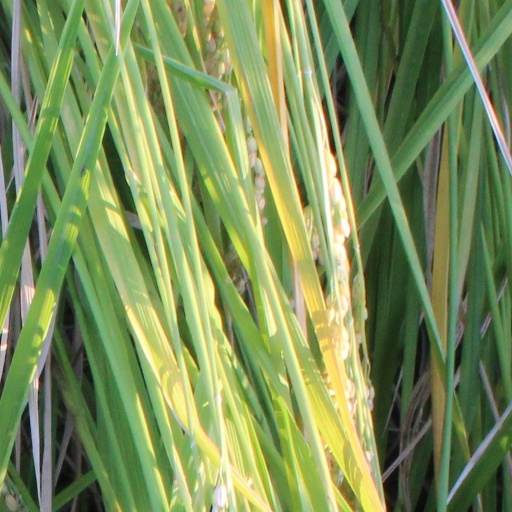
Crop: rice